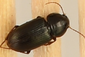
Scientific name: Discoderus parallelus
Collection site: Central Plains Experimental Range NEON (CPER), plot CPER_003